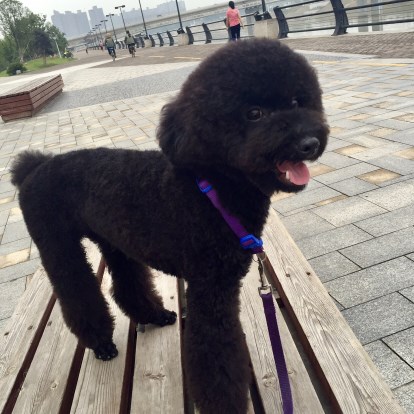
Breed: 2925-n000114-toy_poodle